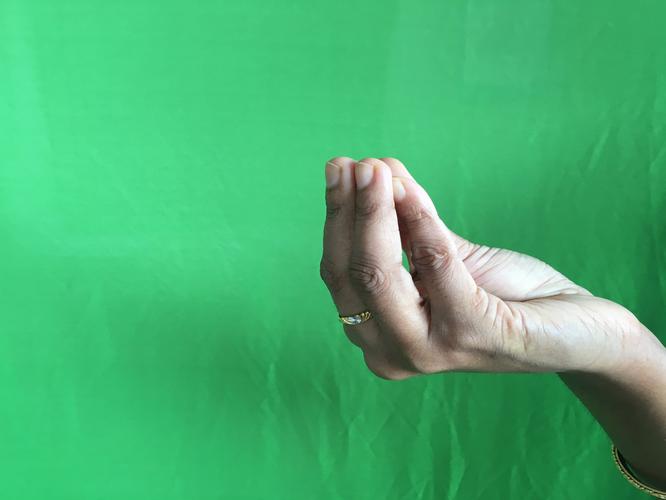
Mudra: Mukulam
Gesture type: single_hand